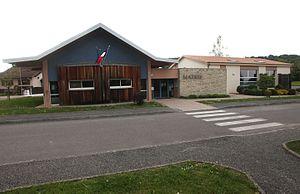
Mairie de La Vèze (Doubs).
La Vèze est une commune française située dans le département du Doubs en région Bourgogne-Franche-Comté, au sud de Besançon. Elle fait partie de la région culturelle et historique de Franche-Comté.